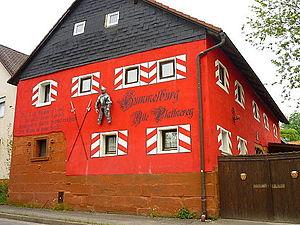
Hummeltal est une commune de Bavière, située dans l'arrondissement de Bayreuth, dans le district de Haute-Franconie.